Thunder (mascot)

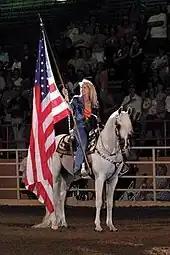
The original Thunder (JB Kobask) in 2004

JB Kobask, a purebred Arabian stallion foaled in 1983, became the first live horse mascot for the Broncos in 1993 after a successful horse show career. He was a son of the reserve U.S. National Champion Arabian Stallion GG Jabask, and a grandson of the Polish-bred Arabian *Bask, a multiple U.S. National Champion after his importation to the United States. JB Kobask also had a substantial amount of Crabbet breeding in his pedigree.